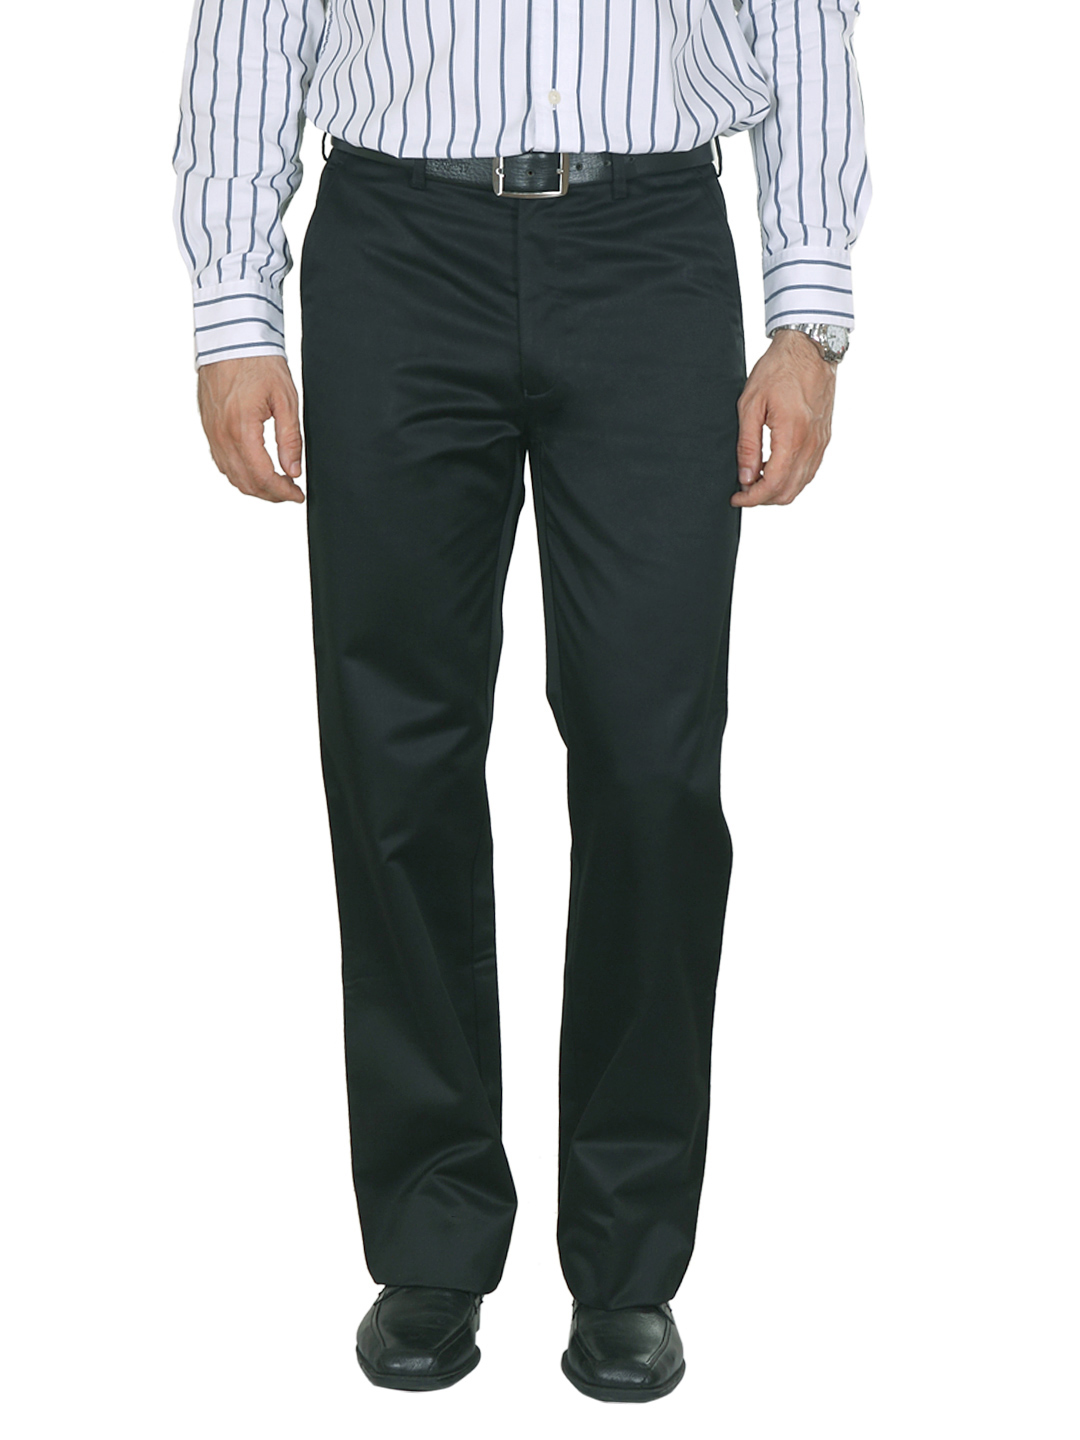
Peter England Men Black Trousers
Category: Apparel / Bottomwear / Trousers
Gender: Men
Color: Black
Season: Spring 2013
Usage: Formal